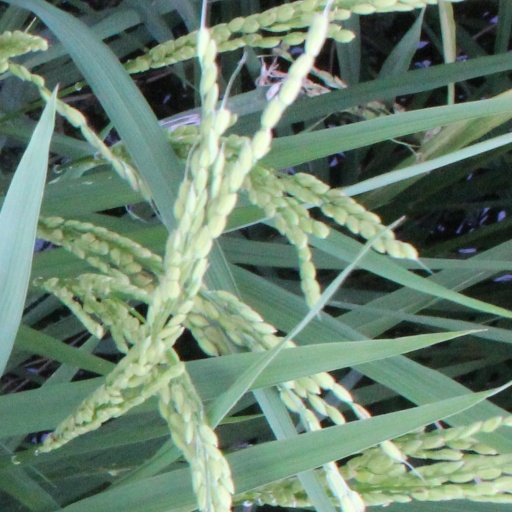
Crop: rice